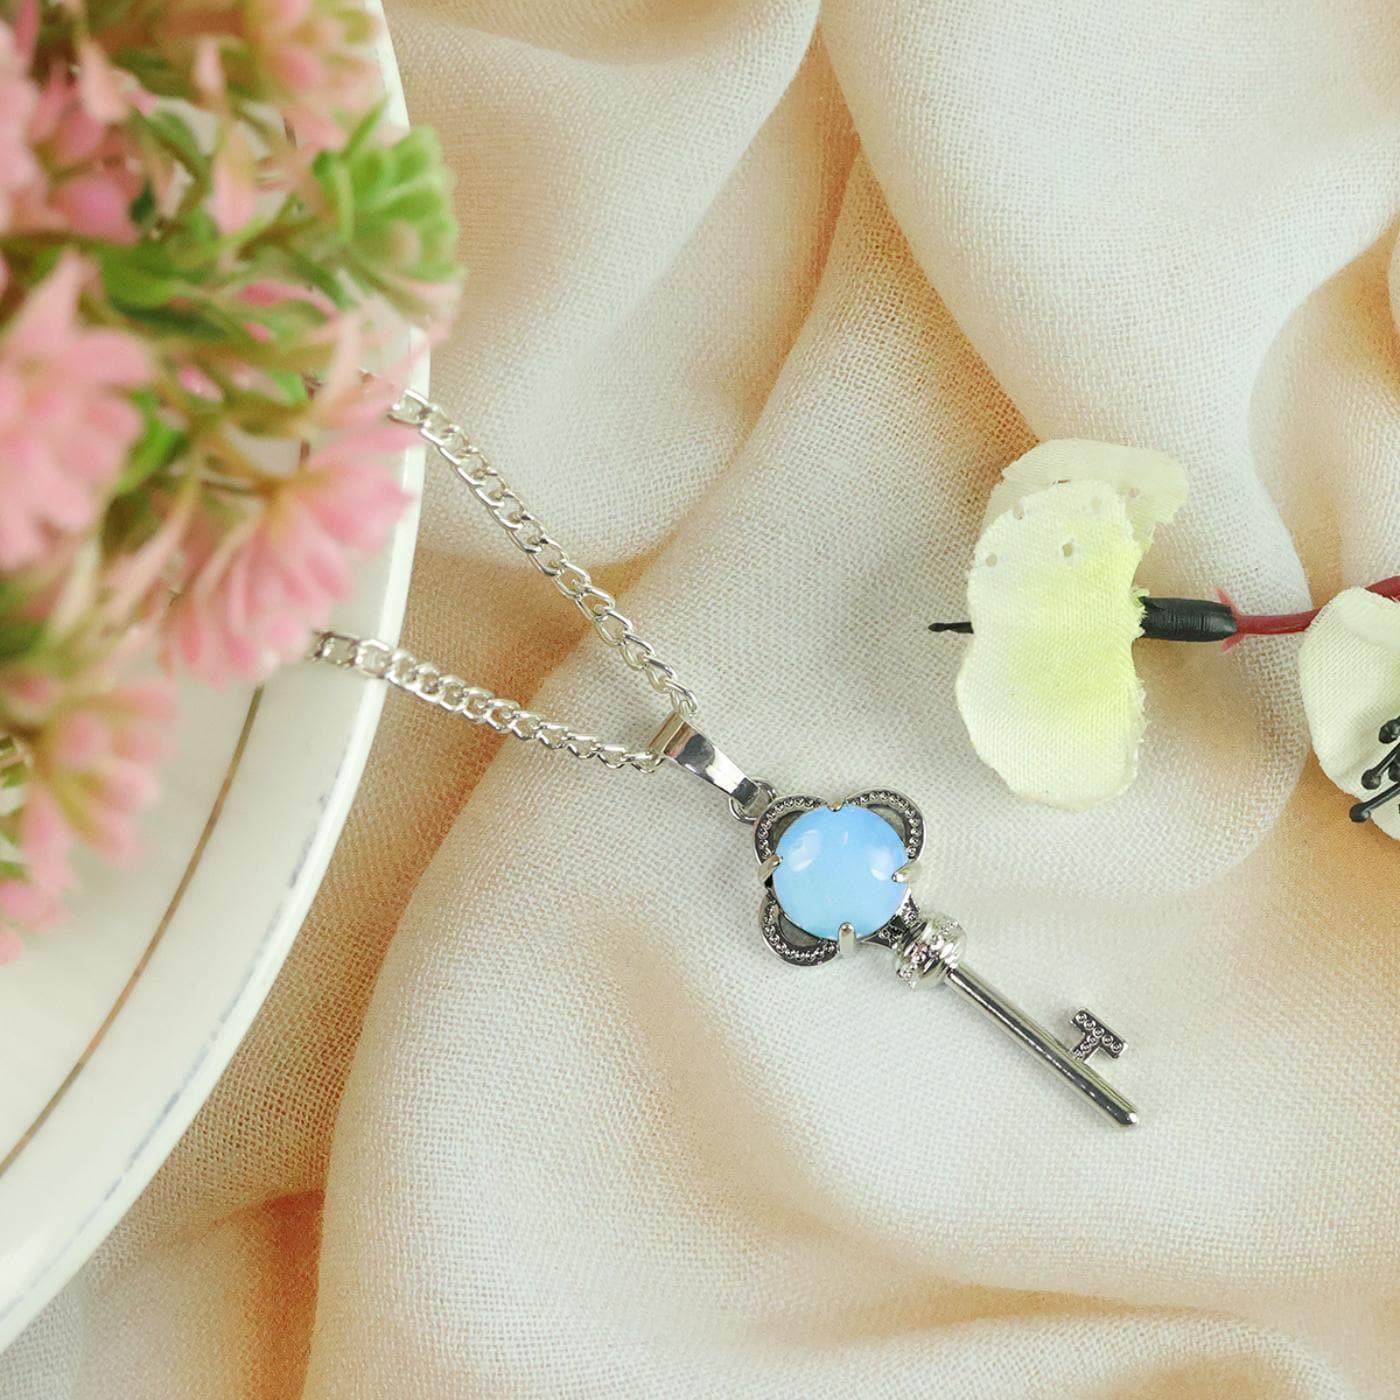
Reiki Crystal Products Opalite Key Pendant With Chain For Reiki Healing And Crystal Healing
Type: Necklaces & Pendants
Brand: Reiki Crystal Products
Price: Rs. 349
Natural Crystal Stone Pendant | Height : 40 mm | Length - 15 mm Approx. Pendant Charged By Reiki Grand Master & Vastu Expert
Features: Natural Crystal Stone Pendant | Height : 40 mm | Length - 15 mm Approx. Pendant Charged By Reiki Grand Master & Vastu Expert,Natural Healing Stone Pendant for Reiki Healing, Crystal Healing, Numerology, Tarot, Astrology & Feng Shui,100% Authentic, Original and Natural Healing Crystal / Stone - small holes, crack marks on the surface or inside the stones are often visible,Material : Natural Healing Stones See Images & Product Description For Healing Properties /Advantages,Stylish Party-Daily-Office-Casual Wear Reiki Healing Stone Pendant / Locket for Men, Women, Boys, Girls. Best for Gifting & Personal Use.
Included: Pack Of 1 X Opalite Key Pendant